Atar International Airport

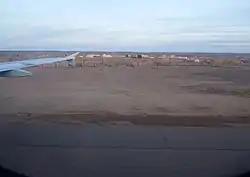

Atar Airport or Atar International Airport is an airport serving Atar, a town in the Adrar Region of Mauritania.